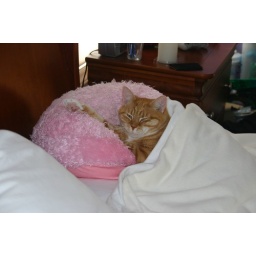
I am in UR bed, sleeping on UR pillow